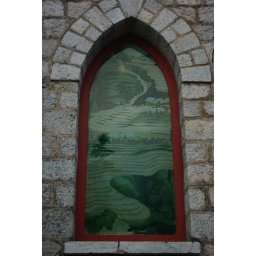
Terraced rice fields form an unusual motif for a stained glass window in the Sapa Church